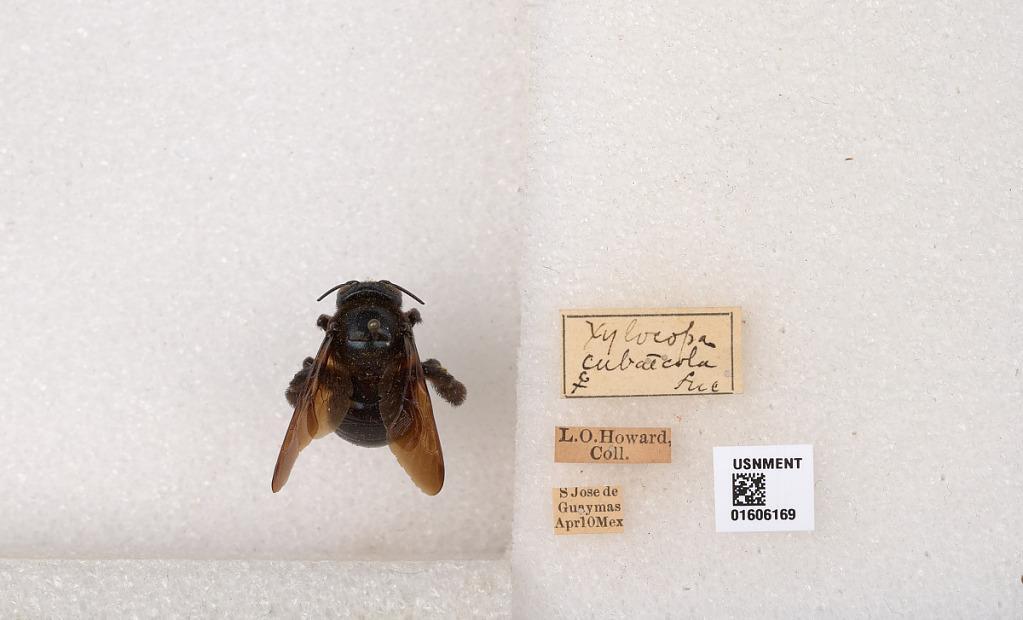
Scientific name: Xylocopa (Xylocopoides) californica arizonensis Cresson
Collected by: L. Howard
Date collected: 1910-4-1
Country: Mexico
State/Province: Sonora
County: Guaymas
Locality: San Jose de Guaymas